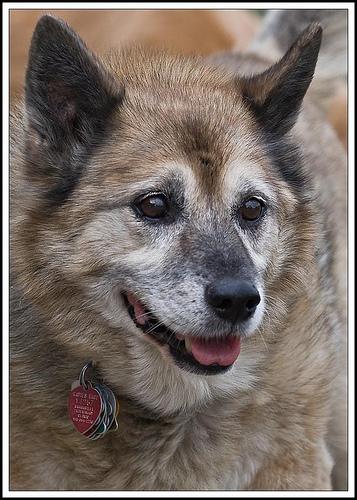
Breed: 217-n000046-Norwegian_elkhound